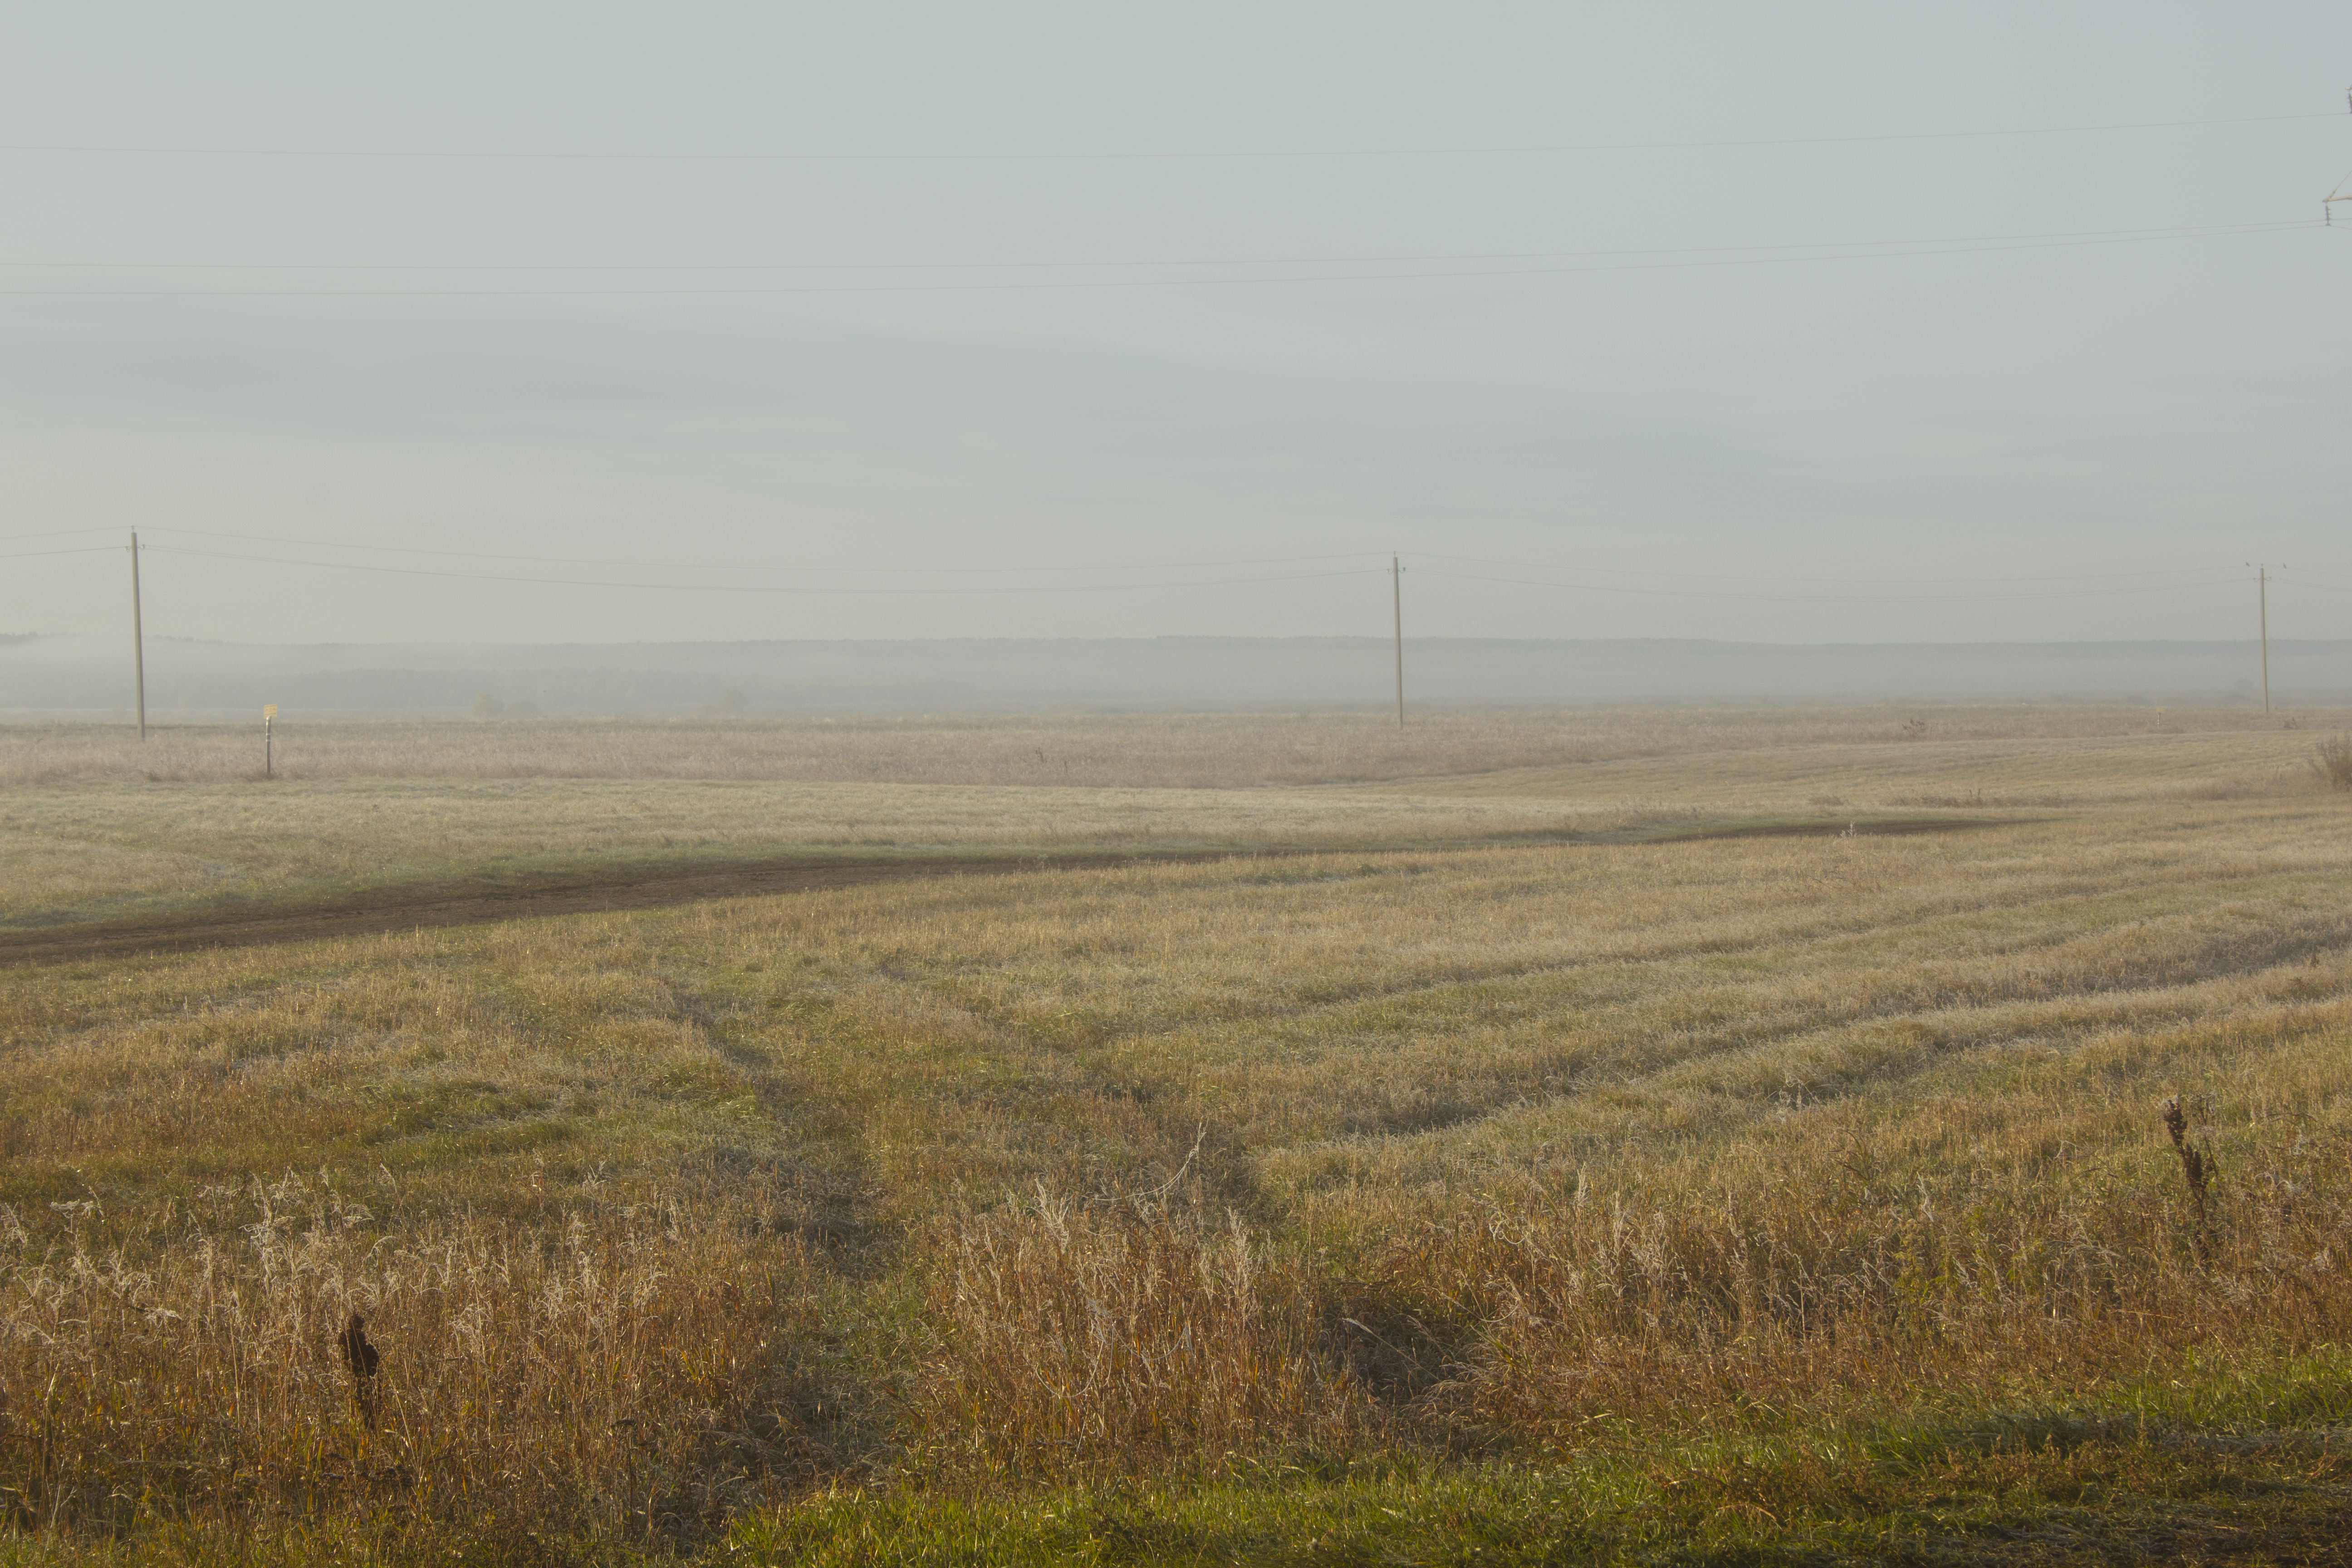
field, road, dawn, morning, landscape, travel, atmospheric phenomenon, plain, grassland, steppe, natural environment, prairie, natural landscape, ecoregion, sky, land lot, mist, fog, grass family, haze, rural area, grass, tree, plant, pasture, farm, meadow, crop